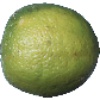
Label: limes